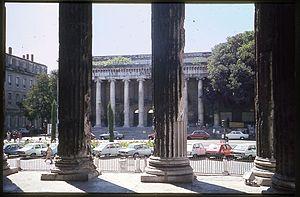
Nîmes: la façade du théâtre en ruine (aujourd'hui remplacé par le Carré d'Art) vue depuis la Maison carrée
Carré d'art est un équipement culturel de ville de Nîmes rassemblant le musée d'art contemporain et la bibliothèque municipale classée. Le bâtiment a été conçu par l'architecte britannique Norman Foster et se situe sur l’ancien forum face à la Maison Carrée. Il a été inauguré en mai 1993.